Anne Mette Iversen

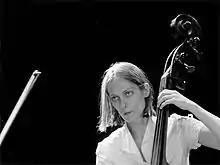
Anne Mette Iversen in Aarhus 2013

Anne Mette Iversen (born 1972) is a Danish jazz bassist and composer. She leads and composes for the Anne Mette Iversen Quartet / Quartet +1 as well as the groups Double Life, Poetry of Earth, and the Ternion Quartet. She has released 9 albums as a leader.